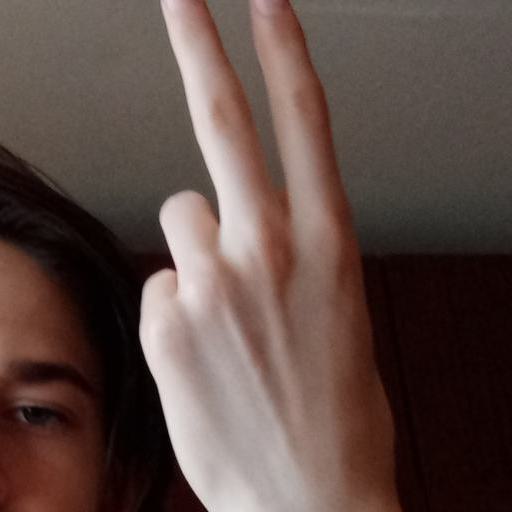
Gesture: peace_inverted